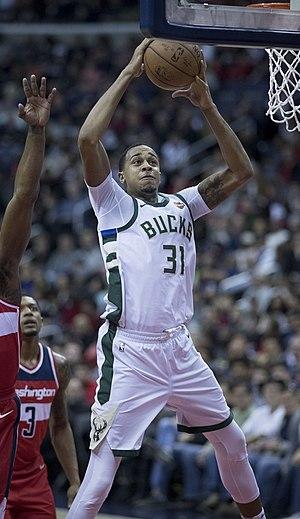
John Allen Henson, né le 28 décembre 1990 à Greensboro, est un joueur américain de basket-ball, évoluant aux postes d'ailier fort et de pivot. Il mesure 2,06 m et joue pour les Pistons de Détroit.